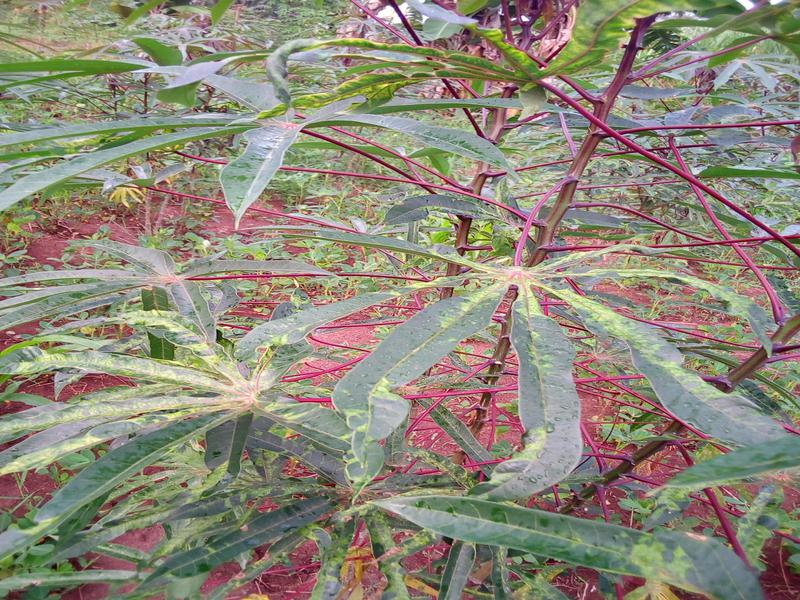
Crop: cassava
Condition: mosaic_disease